Find Me (novel)

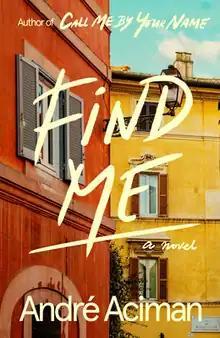
First edition cover

Find Me is a 2019 novel by writer André Aciman. The novel follows the lives of Samuel "Sami" Perlman, his son Elio Perlman, and Oliver, characters established in Aciman's 2007 novel "Call Me By Your Name".